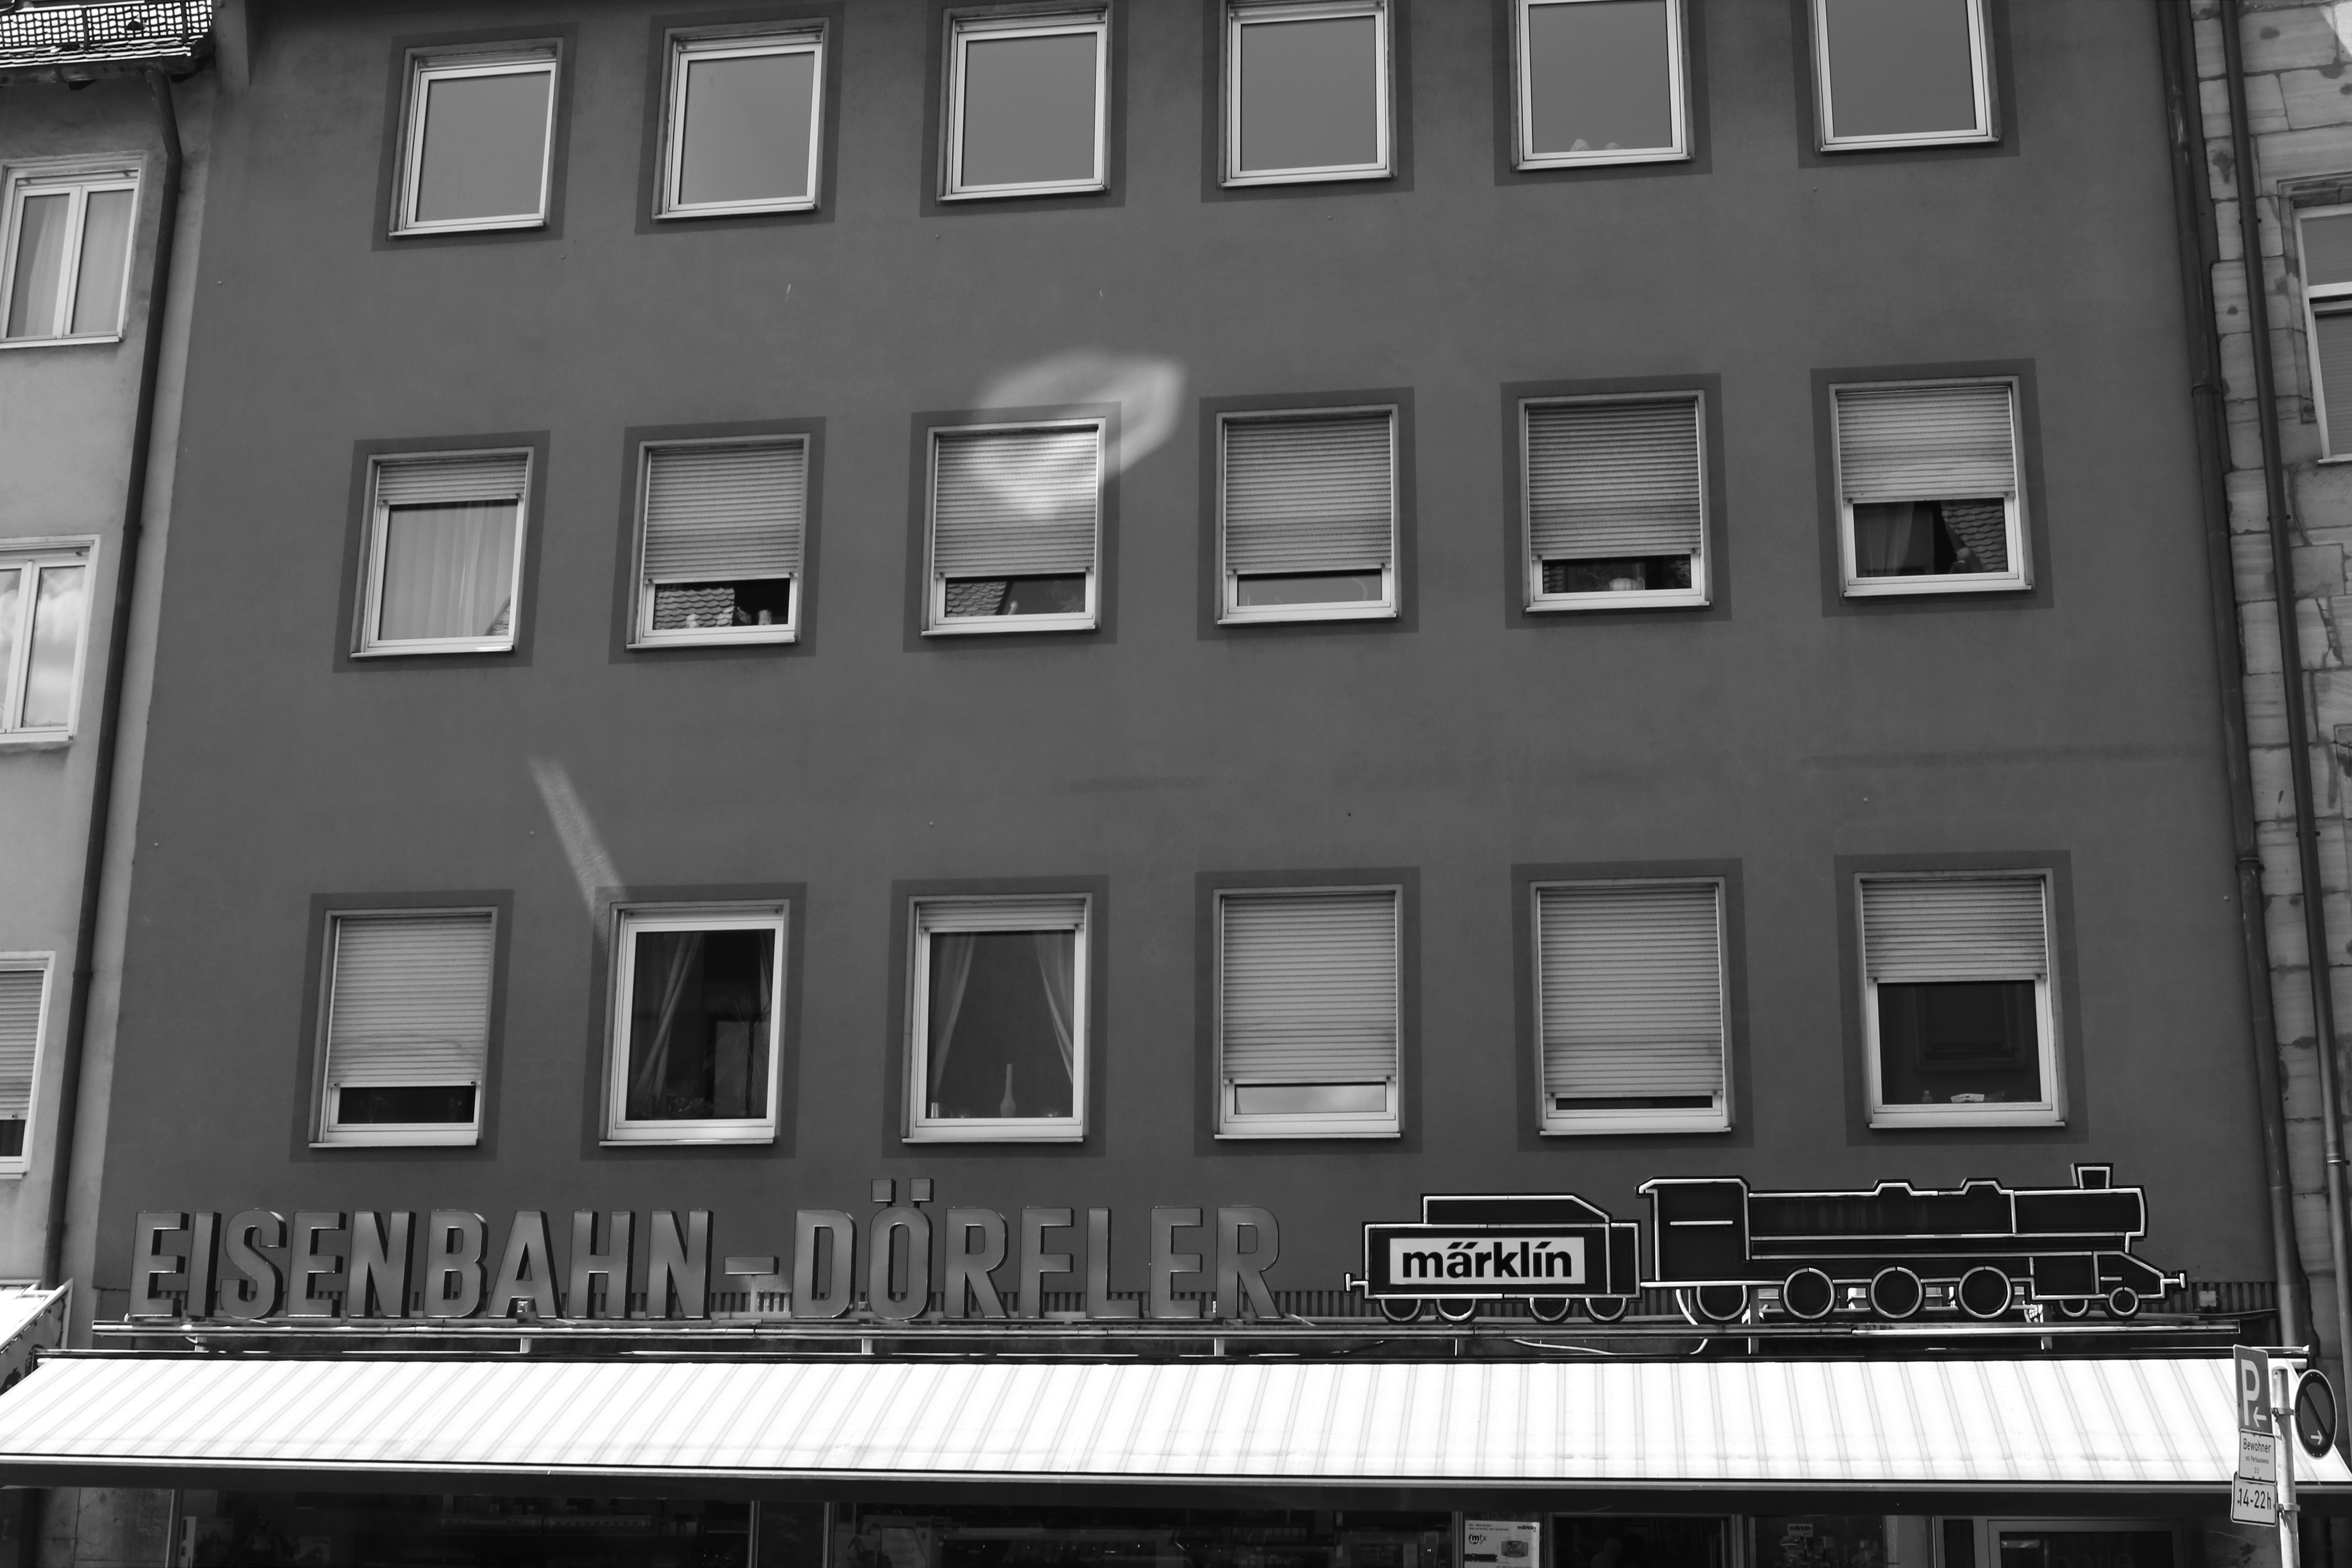
black and white, architecture, railway, road, white, street, house, window, building, shop, facade, black, monochrome, toy, bw, blackandwhite, blackwhite, logo, advertisement, germany, alemania, allemagne, sw, schwarzweiss, bayern, bavaria, schwarzweis, shape, germania, laden, geschft, schwarzweissfotografie, eisenbahn, schwarzweisfotografie, franconia, franken, ladenschild, shopsign, nuremberg, nrnberg, spielzeug, einzelhandel, mrklin, spielzeugeisenbahn, monochrome photography